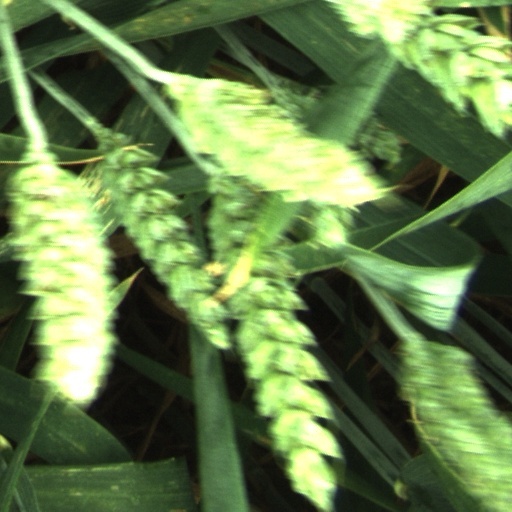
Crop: wheat